Sissinghurst Castle Garden

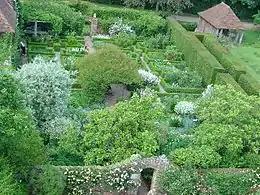
The White Garden viewed from the Tower

Although the estate as a whole is , the gardens themselves occupy only . Anne Scott-James sets out the principles of the design: "a garden of formal structure, of a private and secret nature, truly English in character, and plant[ed] with romantic profusion". As gardeners and landscapers, both Sackville-West and Nicolson were amateurs. Nicolson largely undertook the design and Sackville-West the planting. The landscape is designed as a series of "garden rooms", each with a different character of colour or theme, the enclosures being high clipped hedges and pink brick walls. The rooms and "doors" are so arranged as to offer glimpses into other parts of the garden.